Temperance movement in Ireland

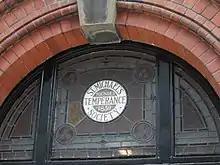
Glasswork above the door of St Michael's Temperance Society Hall, Lower Cecil Street, Limerick, founded 1839.

The Temperance movement in Ireland was an influential movement dedicated to lowering consumption of alcohol that involved both Protestant and Catholic religious leaders.